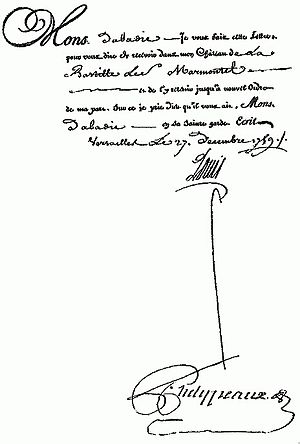
Lettre de cachet
Lettre de cachet underskrevet af Louis 15. i 1759, der beordrer indsættelse i Bastillen af Jean-François Marmontel.
Lettres de cachet er i fransk historie betegnelsen for en del af de kongebreve, der anvendtes i landet før den Franske Revolution.